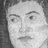
Emotion: neutral